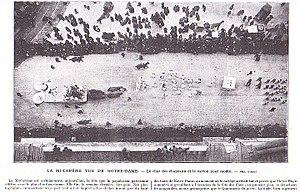
Le cortège de la Mi-Carême 1910, à Paris, vu du haut des tours de Notre-Dame. On distingue le char des chapeaux et le carton por modes.
On conserve la description de nombreux cortèges du Carnaval de Paris. Dans cet article ils figurent chronologiquement, avec à la fin une liste alphabétique des chars qui ont défilé à Paris.